Le Landeron

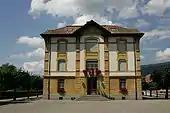
Primary school in Le Landeron

From the , 1,498 or 35.4% were Roman Catholic, while 1,582 or 37.4% belonged to the Swiss Reformed Church. Of the rest of the population, there were 17 members of an Orthodox church (or about 0.40% of the population), there was 1 individual who belongs to the Christian Catholic Church, and there were 286 individuals (or about 6.77% of the population) who belonged to another Christian church. There were 93 (or about 2.20% of the population) who were Islamic. There were 7 individuals who were Buddhist, 2 individuals who were Hindu and 4 individuals who belonged to another church. 695 (or about 16.44% of the population) belonged to no church, are agnostic or atheist, and 179 individuals (or about 4.23% of the population) did not answer the question.